Fighting knife

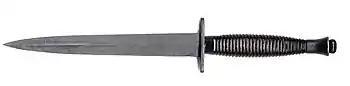
Fairbairn–Sykes fighting knife

In contrast, in 1941 Great Britain introduced one of the most famous "pure" fighting knives designed specifically for military use in combat, the British Fairbairn–Sykes fighting knife (F-S). A traditional single-purpose fighting knife, with an acutely pointed, stiletto-type blade designed to emphasize thrusting strokes (puncture wounds), the F-S was based on the concepts and ideas of William E. Fairbairn and Eric A. Sykes, two renowned former members of the Shanghai Municipal Police who trained countless soldiers in the art of close-quarters fighting. The Fairbairn–Sykes knife inspired several similar knives of the era such as the V-42 stiletto designed by Lt. Colonel Robert T. Frederick, who commanded the joint US and Canadian First Special Service Force and the Marine Raider stiletto designed by Lieutenant Colonel Clifford H. Shuey. Capt. Fairbairn would later introduce a much larger fighting knife, the Smatchet, based on the traditional Welsh Fusiliers trench knife of World War I.